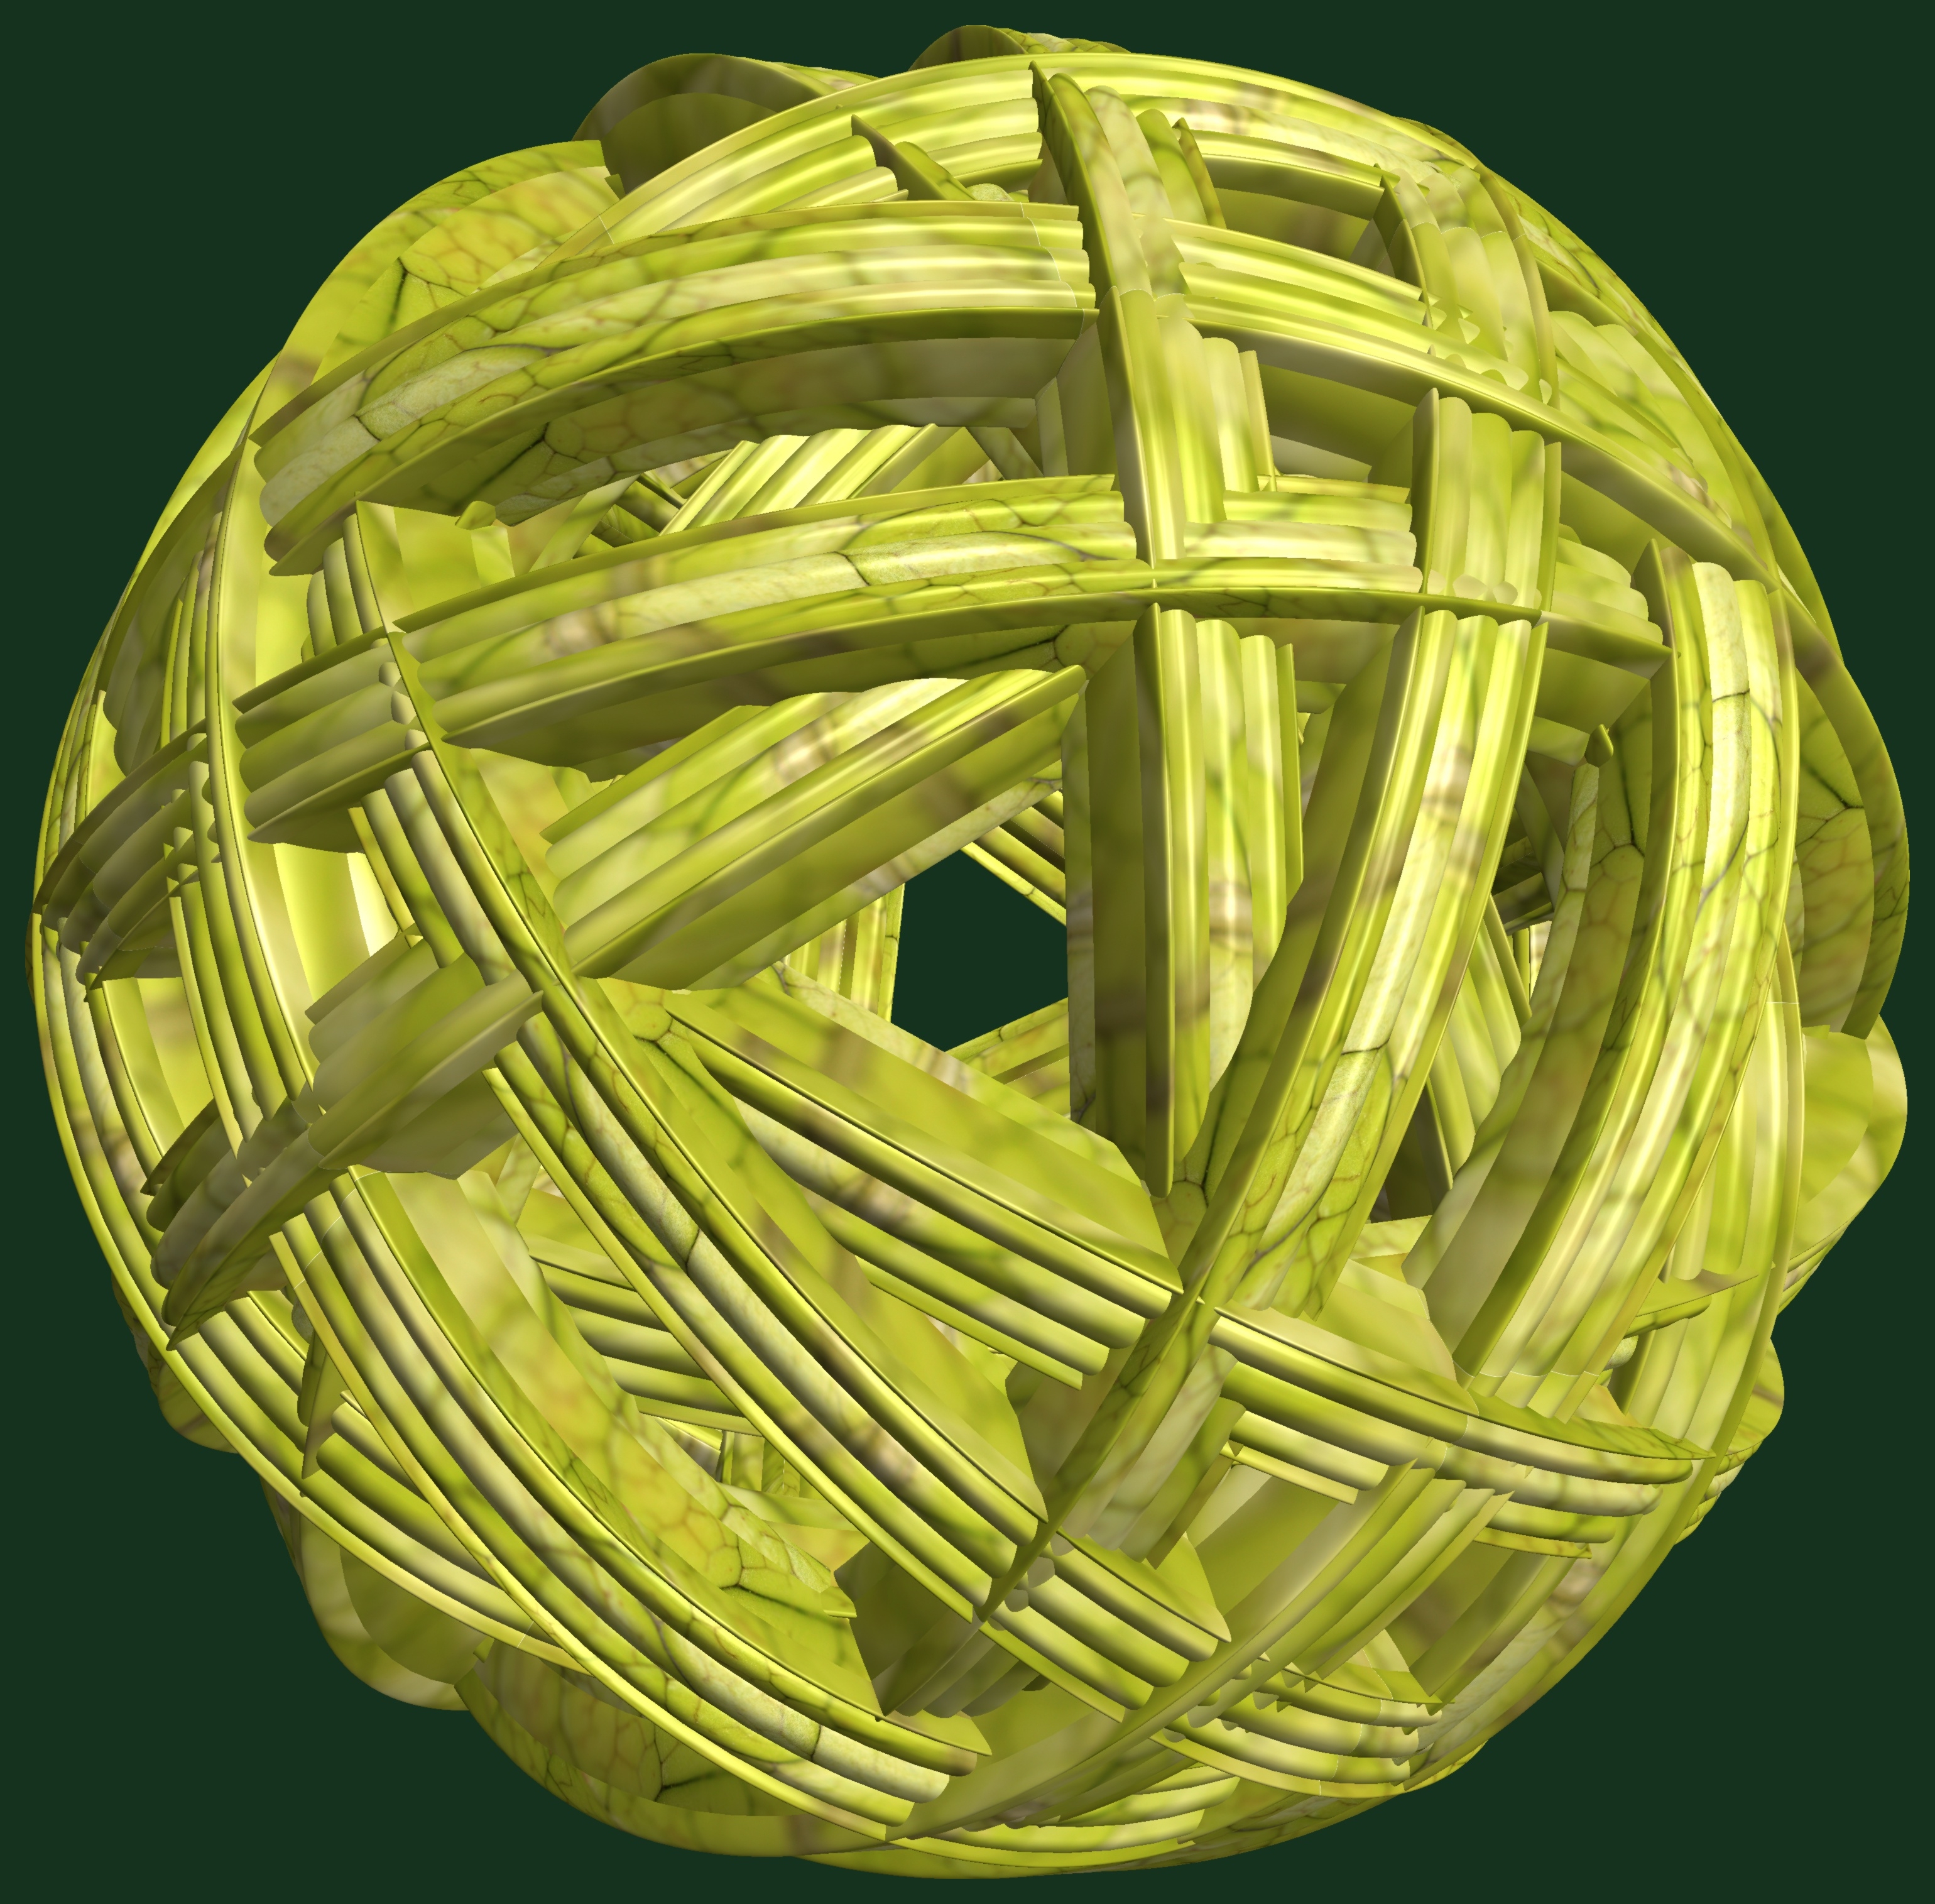
structure, texture, pattern, green, yellow, lighting, circle, design, net, symmetry, ball, sphere, 3d, graphic, knot, torus, mathematica, cg, parametricplot3d, code, program, algorithm, abstruct, mapping